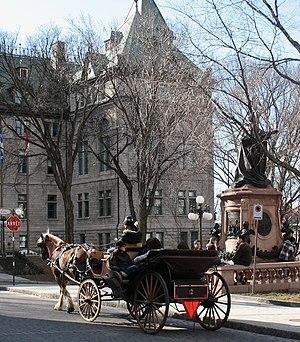
Rue De Buade, ville de Québec, Québec, Canada. Elle est située dans le quartier latin entre l'hôtel de ville de Québec et la basilique-cathédrale Notre-Dame de Québec.
La rue De Buade est une rue historique de la ville de Québec.